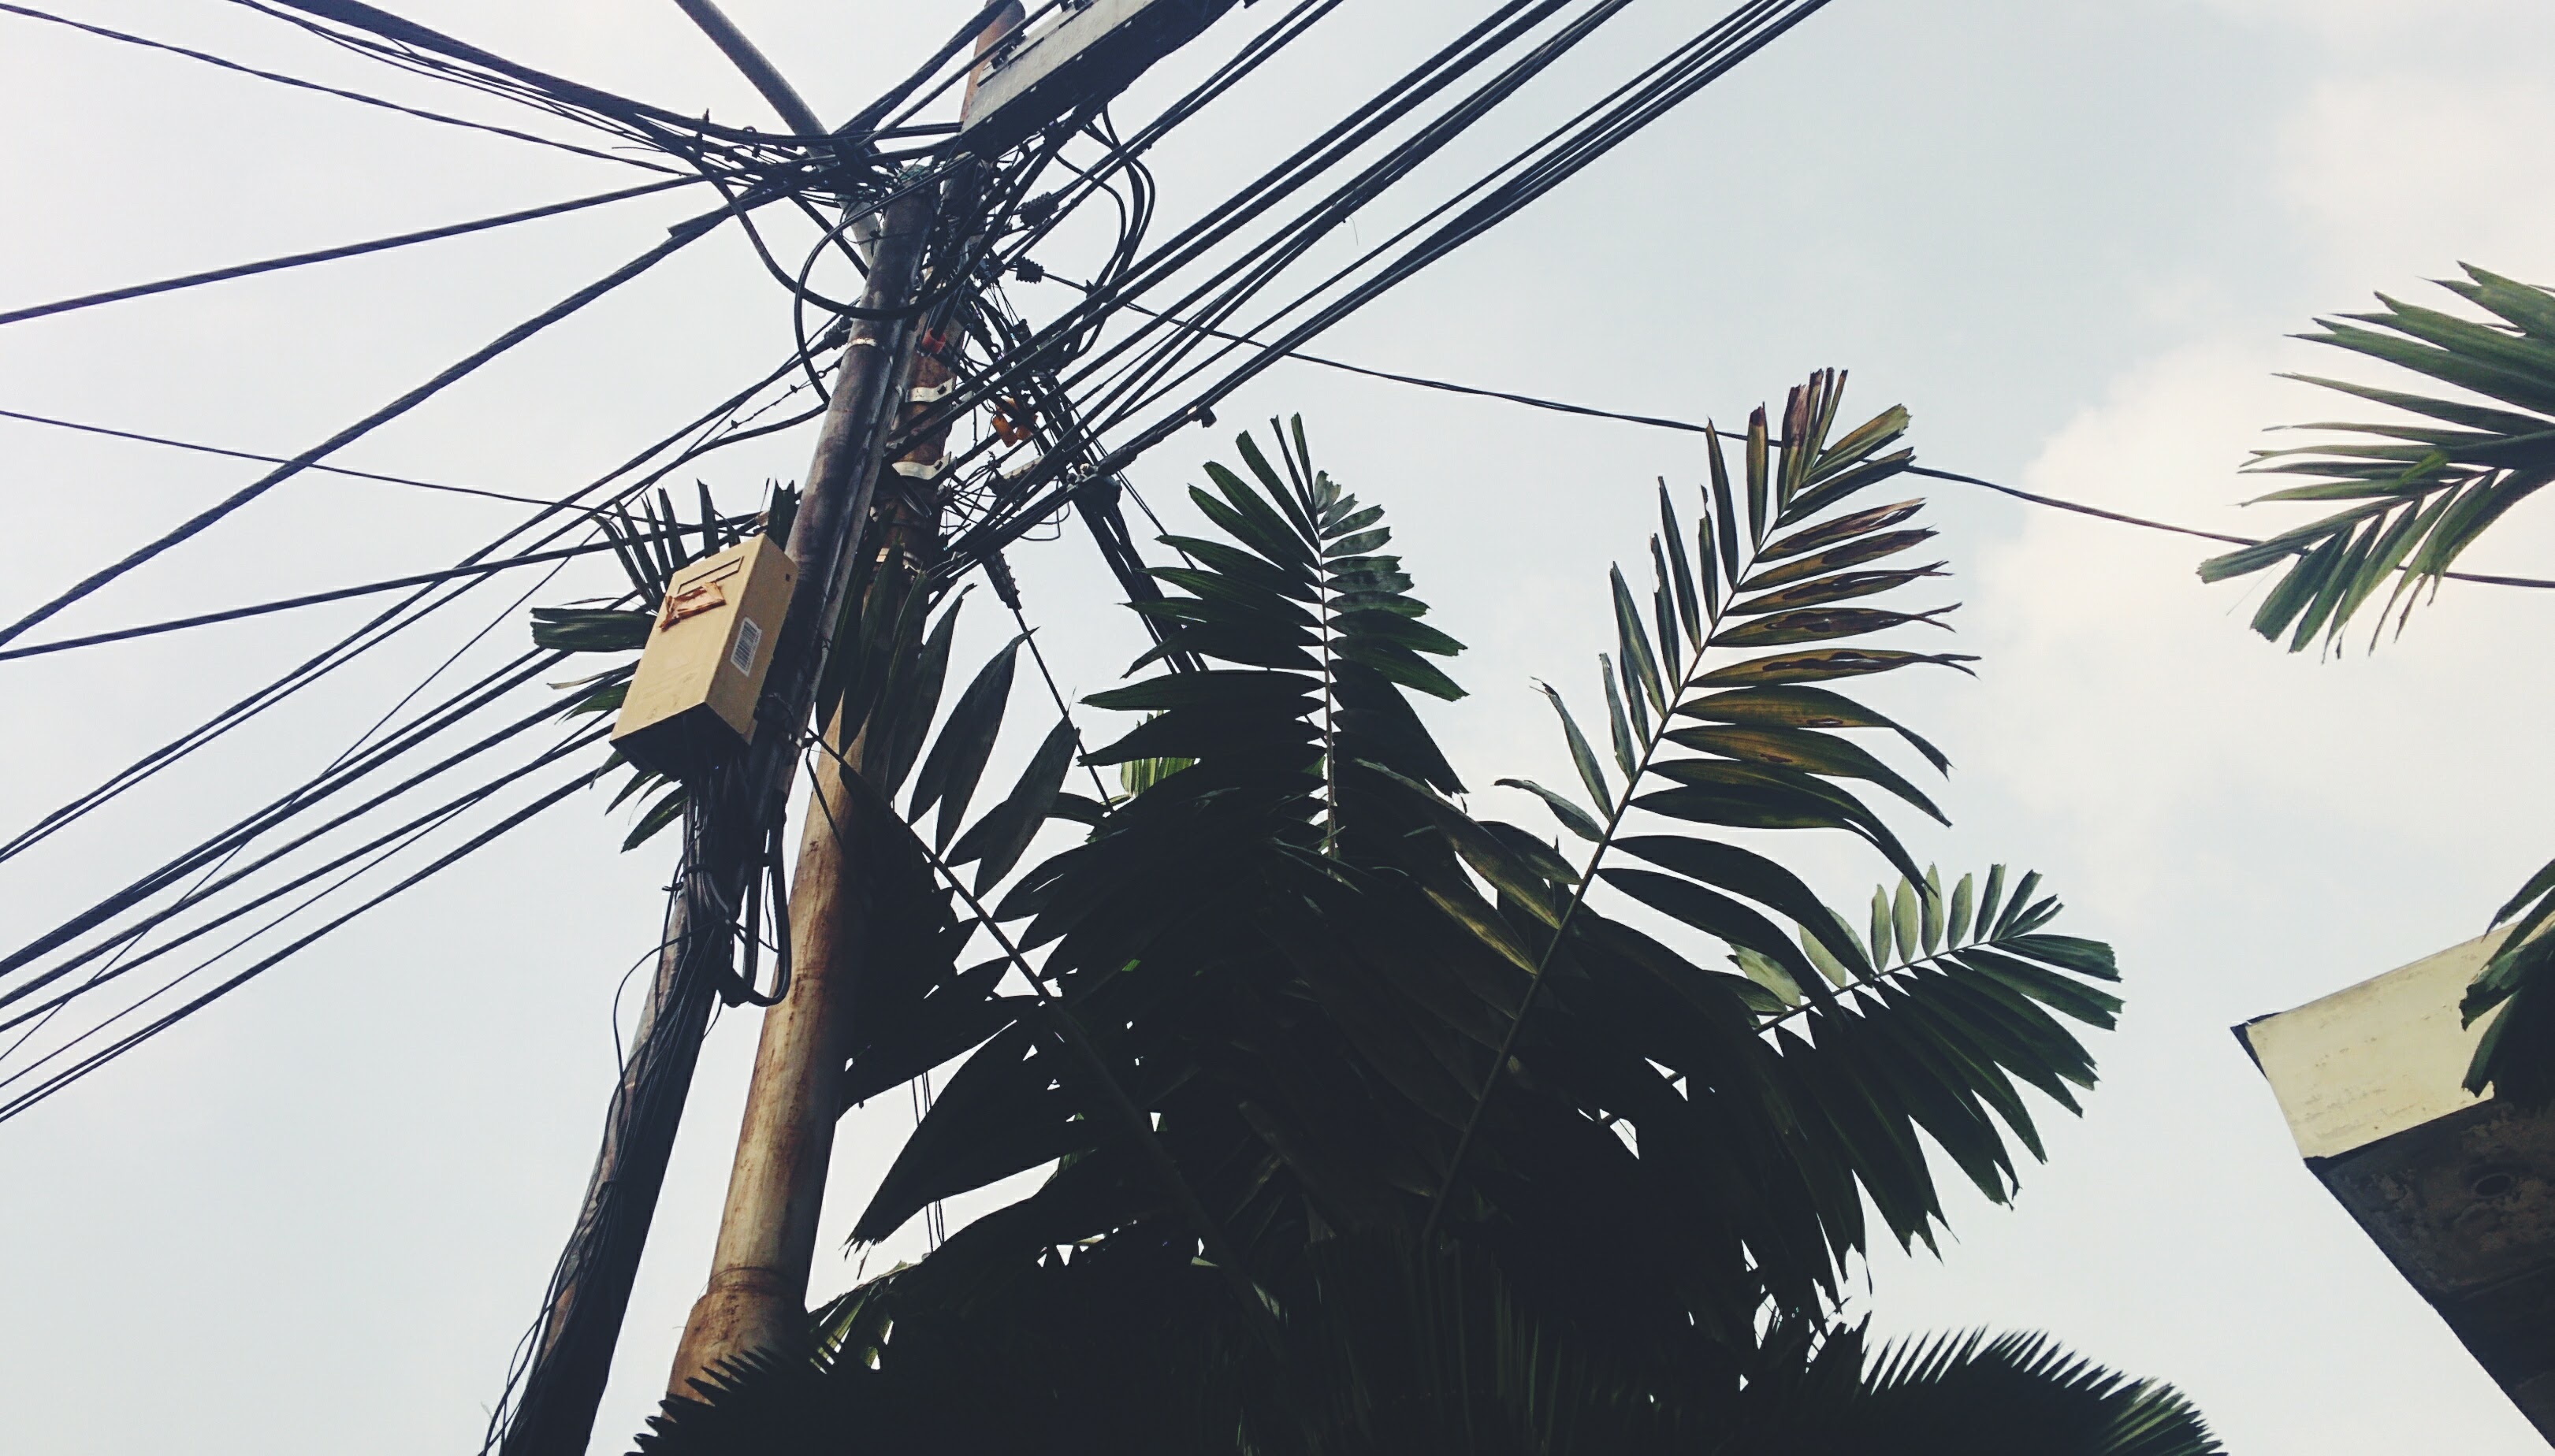
tree, branch, plant, wind, skyscraper, line, mast, woody plant, arecales, palm family